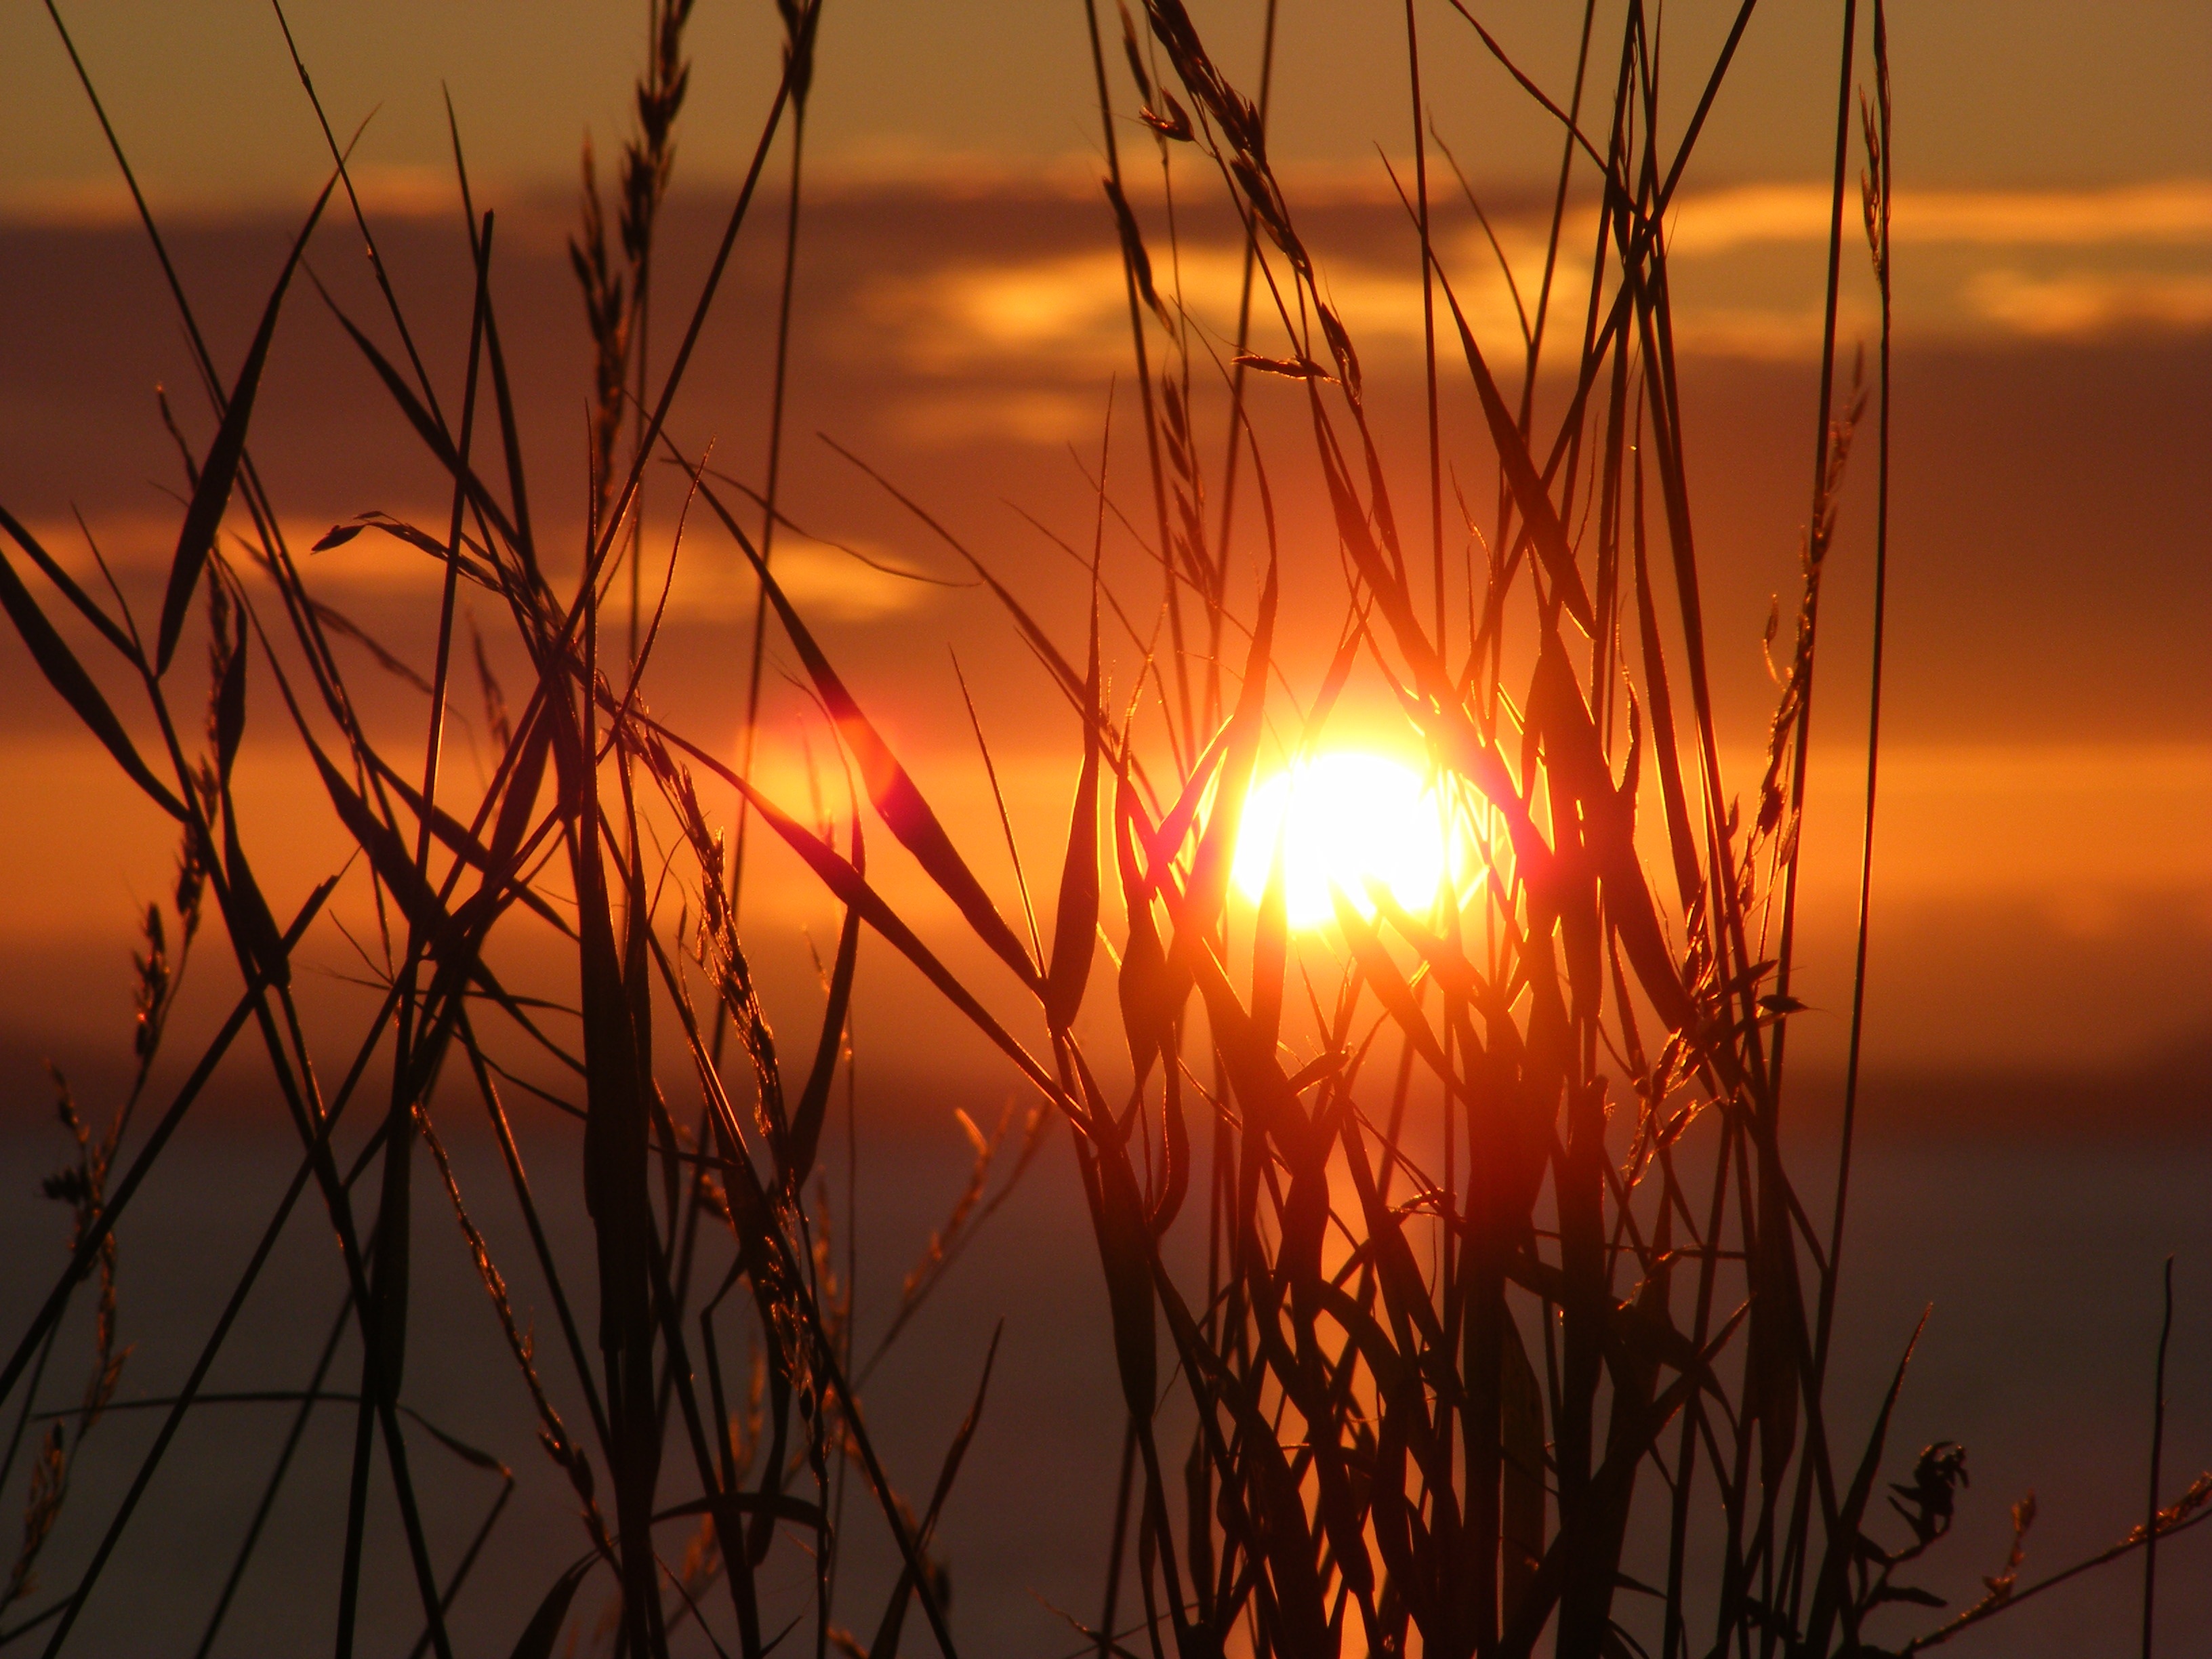
sea, nature, outdoor, horizon, branch, light, sky, sun, sunrise, sunset, field, sunlight, morning, view, dawn, summer, dusk, evening, reflection, red, scenic, scenery, yellow, afterglow, astronomical object, atmospheric phenomenon, grass family